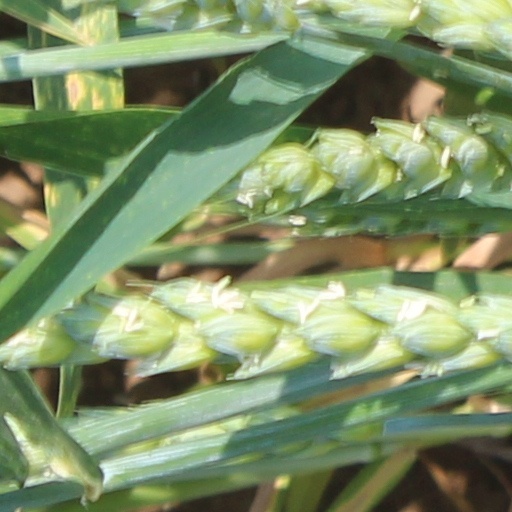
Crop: wheat